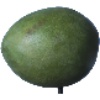
Label: mango